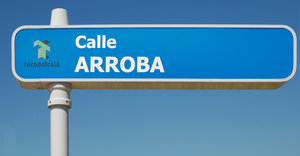
Signe de la rue L’arobase à Alcalá de Henares (Communauté de Madrid - Espagne).